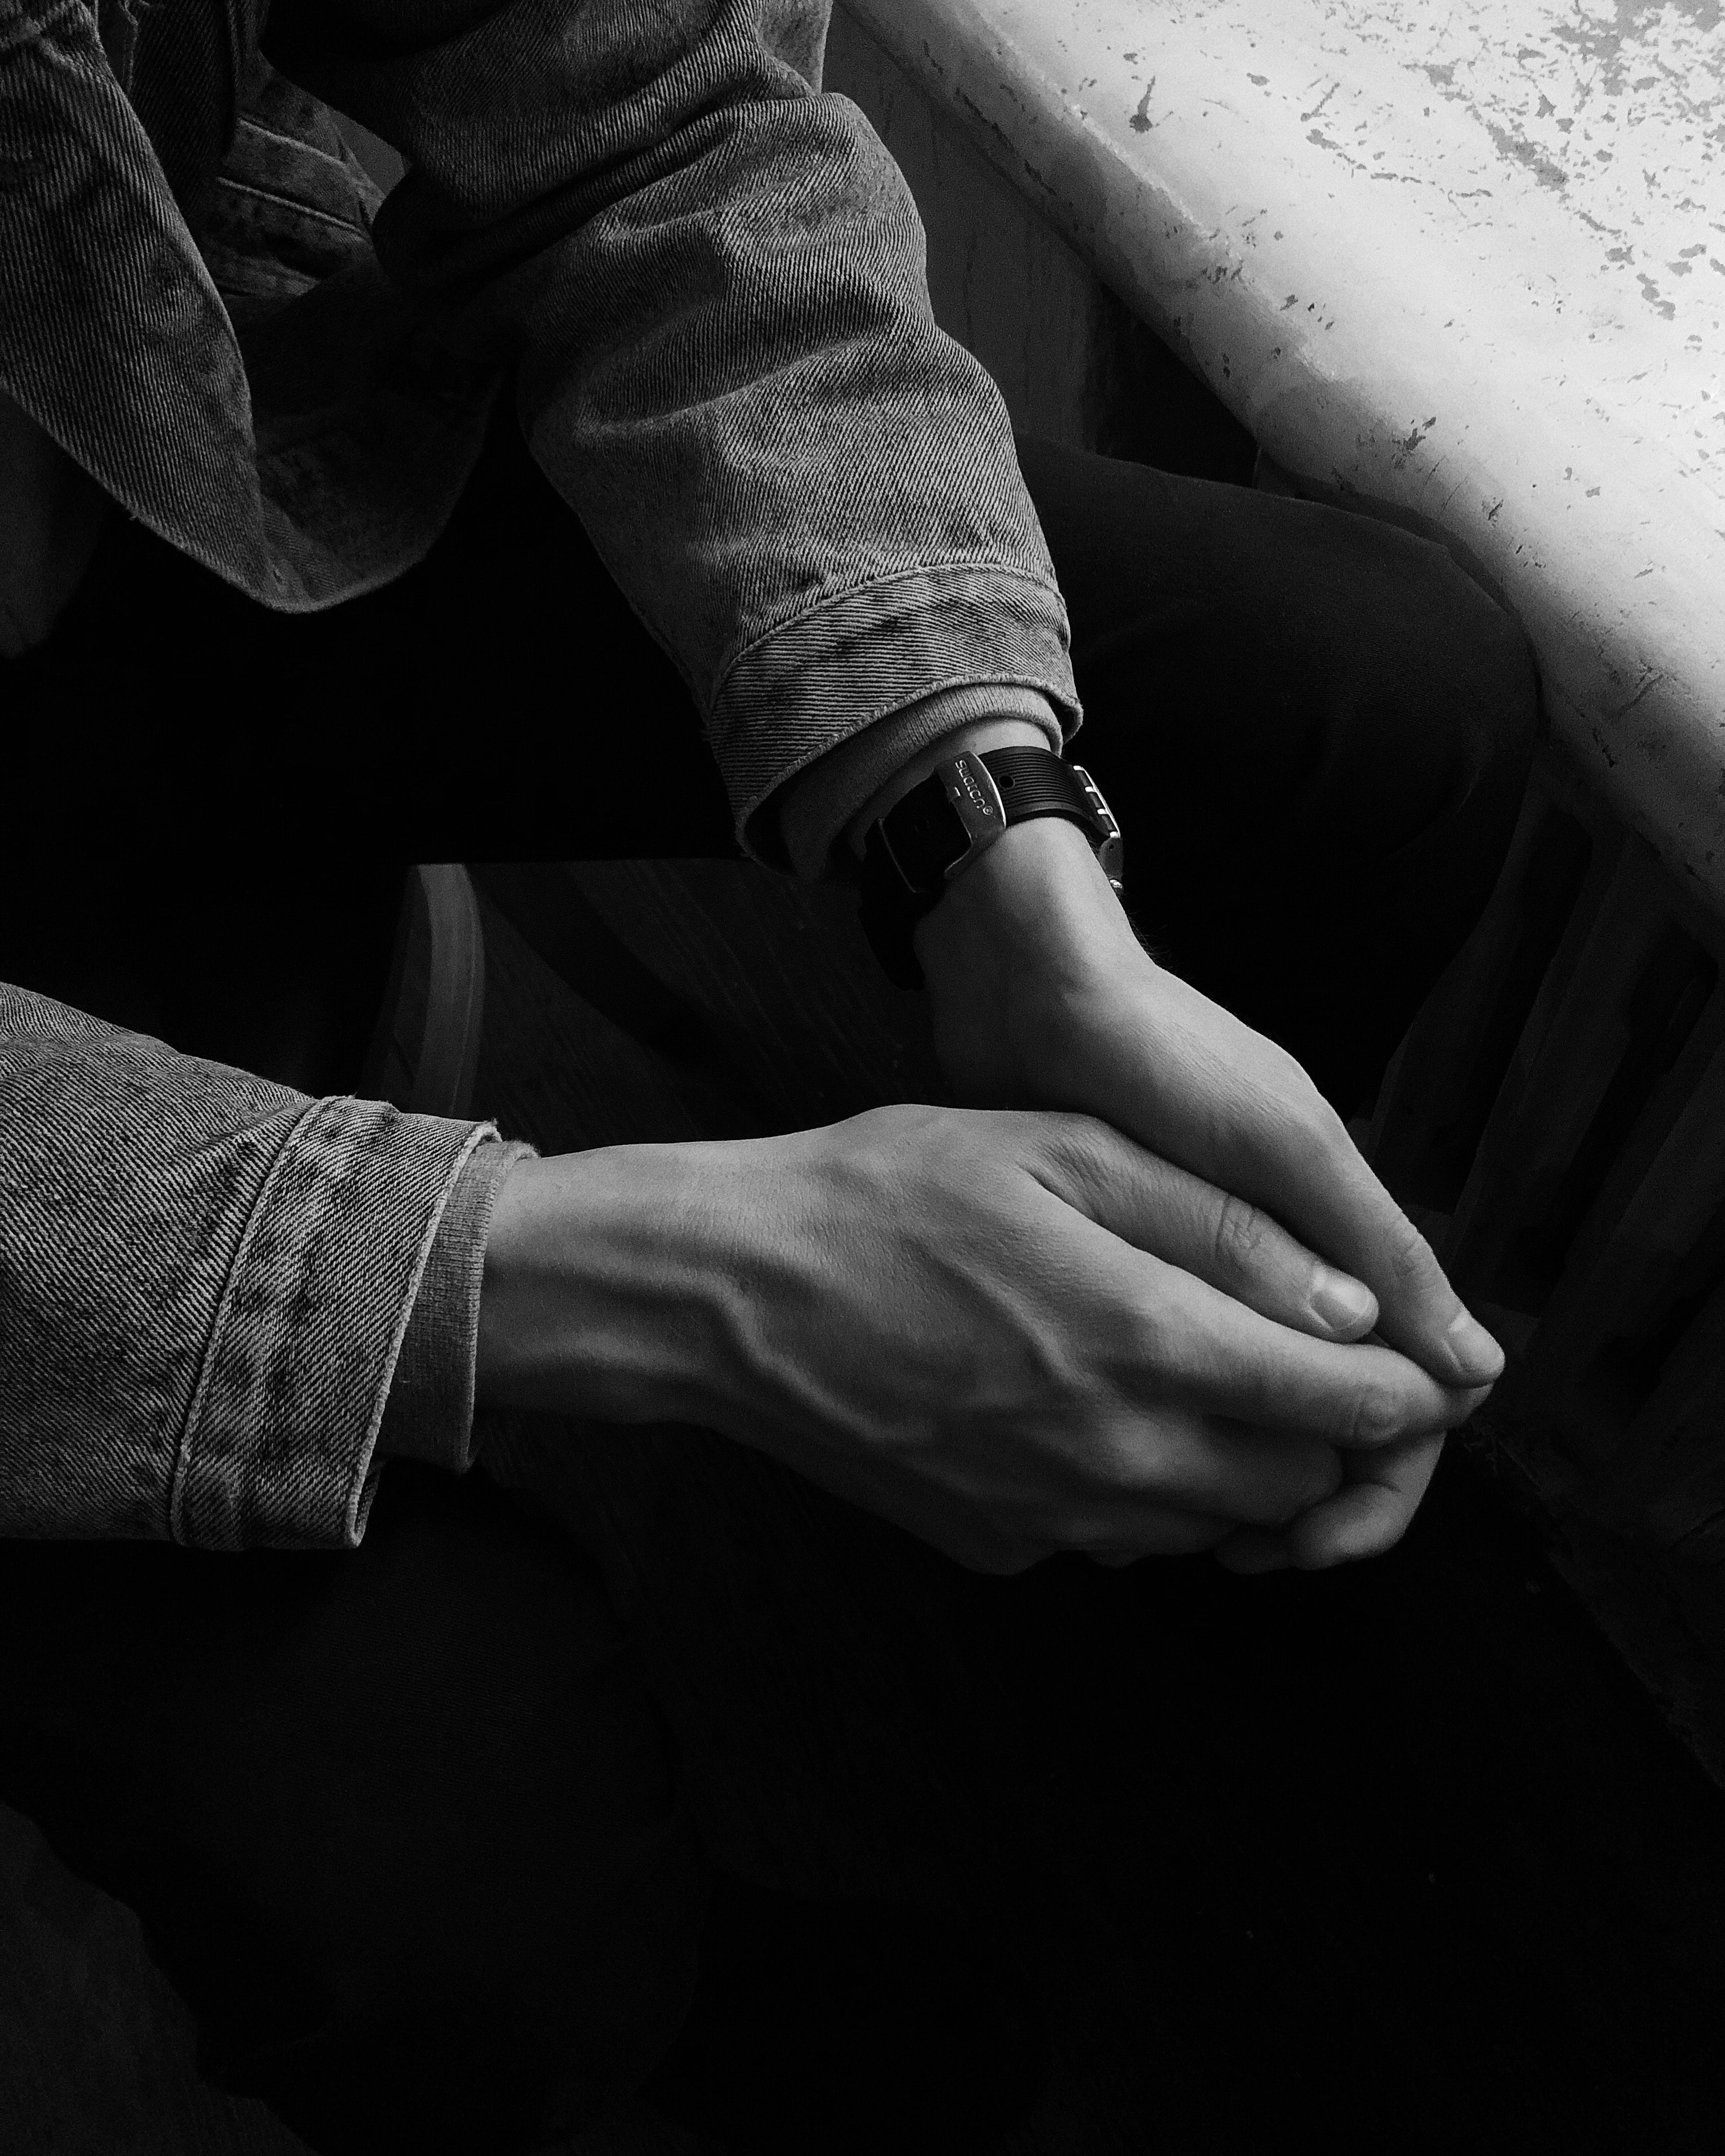
black, white, hand, black and white, arm, monochrome photography, monochrome, wrist, finger, human, photography, human body, elbow, gesture, leg, darkness, stock photography, flesh, style